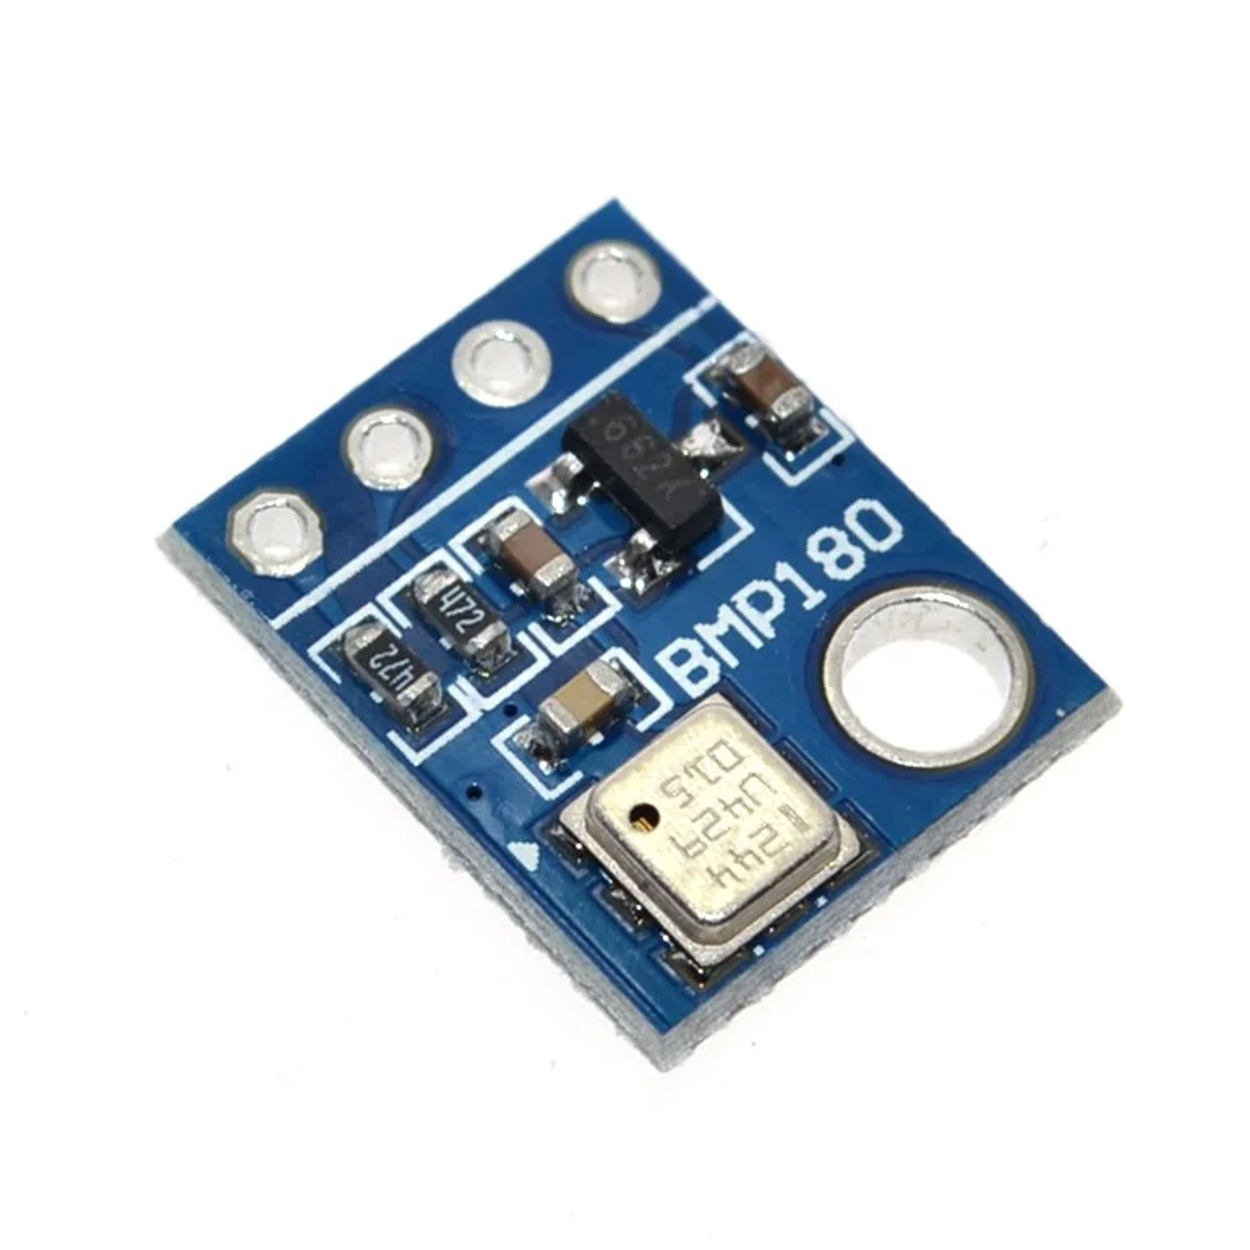
BMP180 Digital Barometric Sensor Module
BMP180 Digital Barometric Sensor Module BMP180 Digital Barometric Sensor Module compatible with Arduino will Measure the absolute pressure of the environment using a digital barometer such as this has some interesting applications. By converting the pressure measured into altitude, you have a reliable sensor for determining the height of your robot, plane or projectile! Using a sensor as capable as the BMP180 you can achieve an accuracy of 1m, with the noise of only 17cm in ultra-high resolution noise. The device will operate at the only 0.3uA meaning low current draw for battery-powered applications. The BMP180 comes fully calibrated and ready to use. As the device operates over I2C we’ve added optional I2C pull-ups that can be enabled using the PU (pull up) jumper on the board for your convenience and ease during breadboarding. Using I2C, the device provides pressure and temperature as 16bit values, which are used along with calibration data within the device are used to provide a temperature compensated altitude calculation. Note : HW-596 on board working remains same. Technical Details Operating Voltage (VDC) : 1.8 to 3.6 Power Consumption (W): 0.5uA at 1Hz Interface Type : I2C Pressure Range : 300hPa to 1100hPa (+9000m to -500m) PCB Size ( L x W ) mm:13 x 12 Features 1.8V to 3.6V Supply Voltage I2C interface Fully calibrated Very low noise – up to 0.02hPa (17cm) Small and easy to use. BMP180 Pin Configuration VCC: Power Supply (3.3V to 5V) GND: Ground Pin SCL: Serial Clock Pin (I2C) SDA: Serial Data Pin (I2C) Applications : Weather Monitoring: Measures atmospheric pressure for weather forecasting. Altitude Measurement: Ideal for altimeters in drones, smartphones, and outdoor devices. Indoor Navigation: Helps in precise floor-level detection in smart devices. Environmental Sensing: Used in IoT systems for pressure and temperature data. Health Monitoring: Integrated into wearables for monitoring altitude during fitness activities. Aviation: Used in small aircraft for altitude tracking and cabin pressure monitoring. Research and Education: Popular in labs for atmospheric pressure experiments. Integration with Arduino Sample Code Integration with Raspberry Pi Sample Code Physical Attributes PCB Size ( L x W X H ) mm : 13 x 10 x 4 Weight (gm): 1.4 Package Includes 1 x BMP180 Digital Barometric Sensor Module
Brand: KitsGuru
Category: Hardware > Tools > Measuring Tools & Sensors > Barometers > Digital Barometers